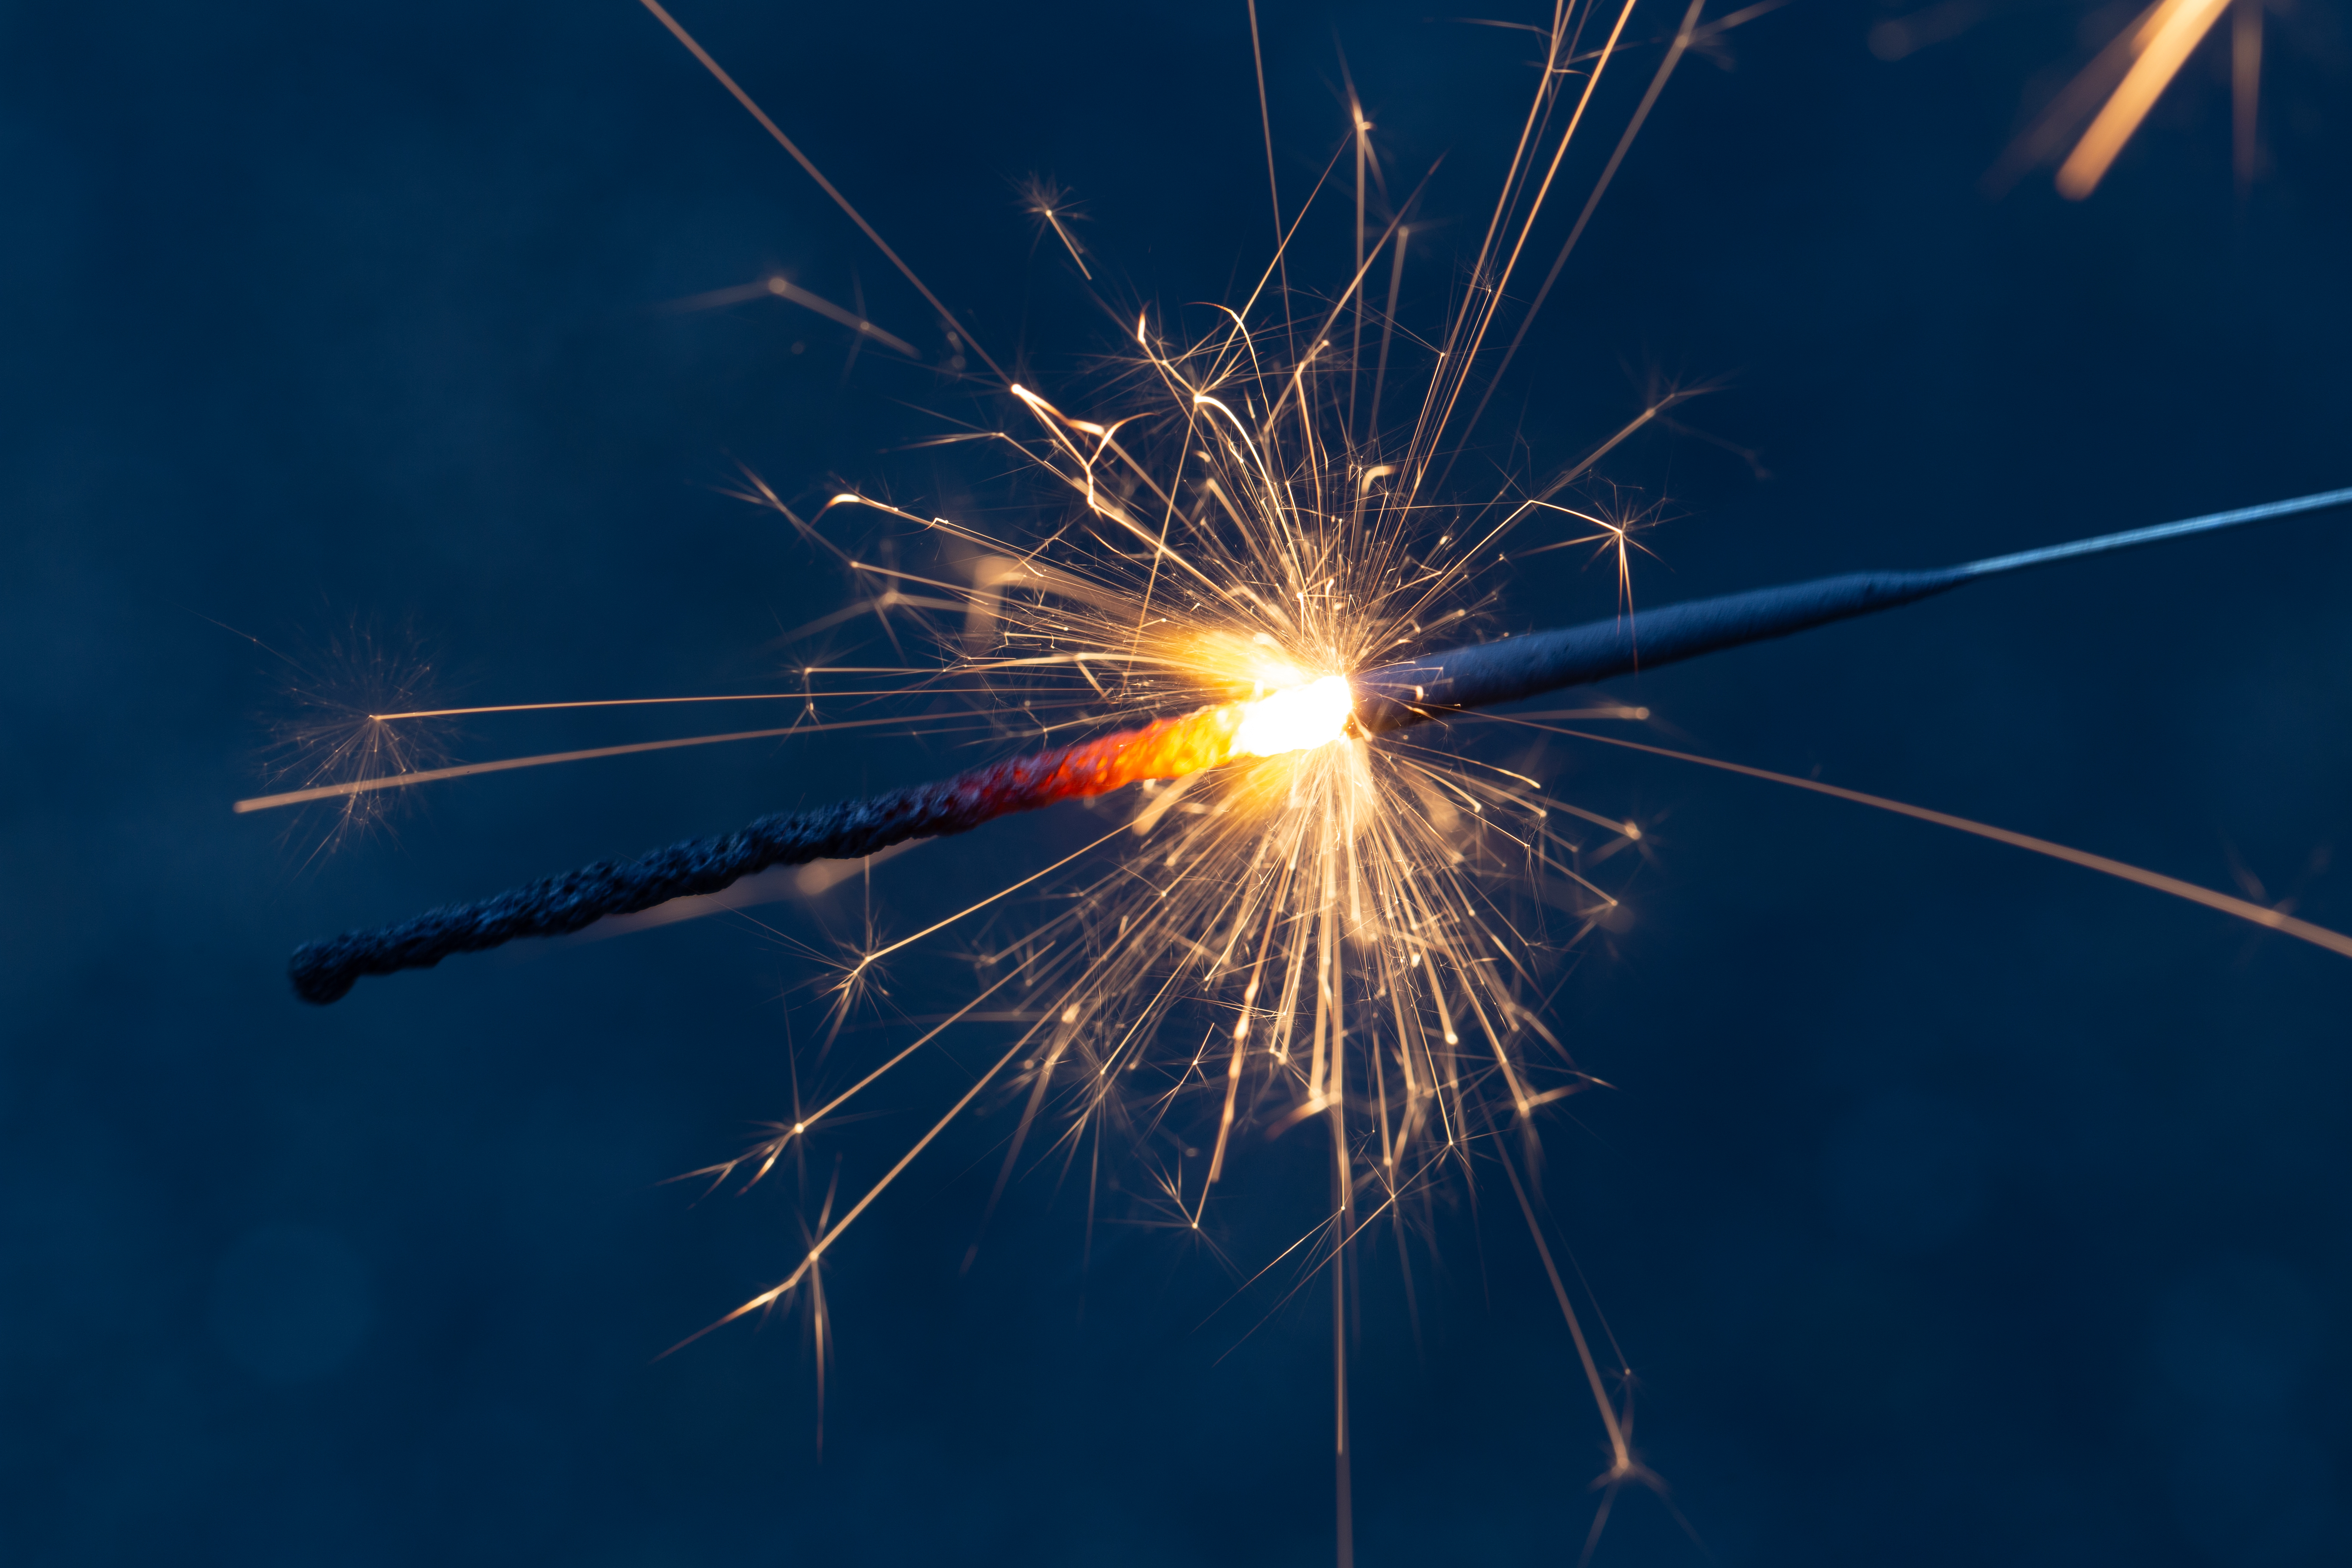
sky, fireworks, diwali, electric blue, holiday, midnight, line, new years day, event, new year's eve, space, new year, sparkler, festival, night